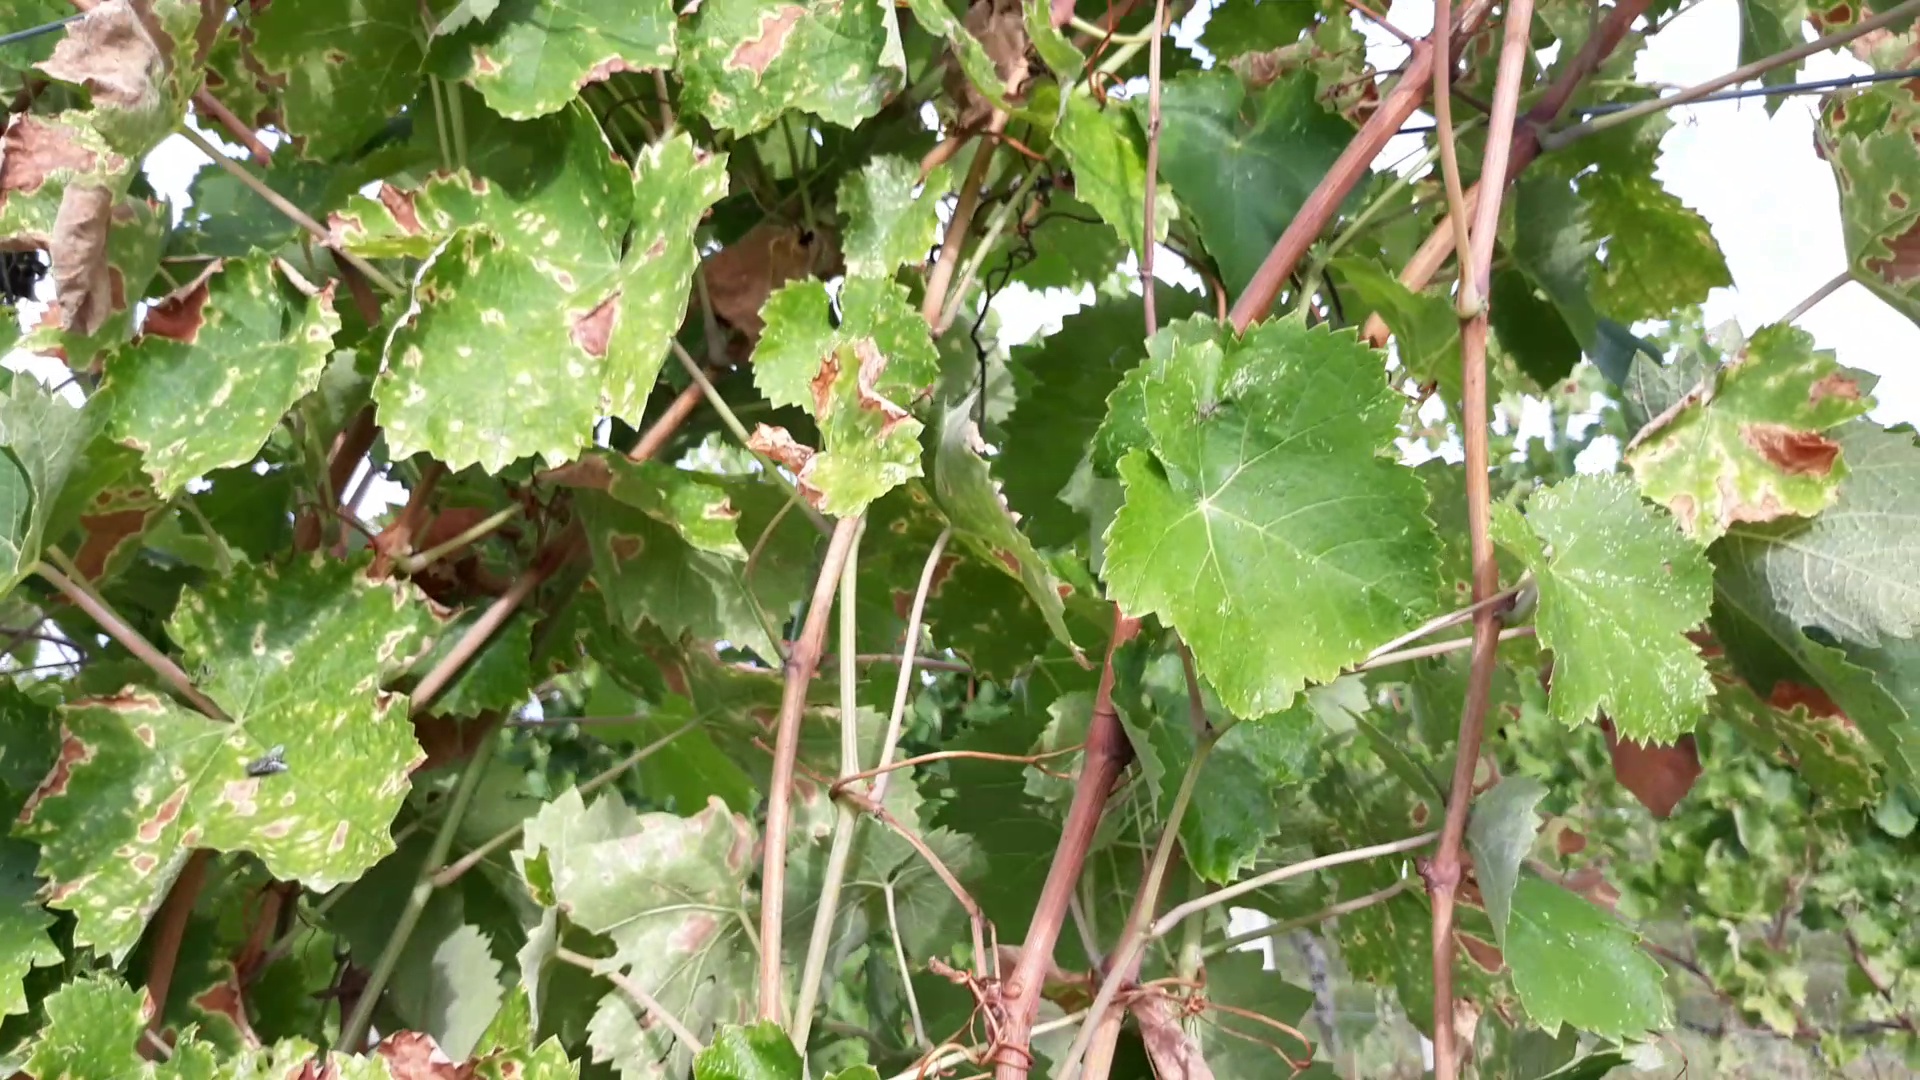
Label: esca